Snowboarding

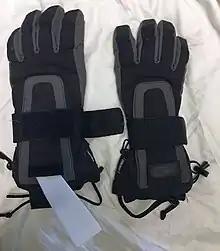
Gloves with an integrated plastic element, seen left partially pulled out, as a wrist guard. The element is pressed tightly to the wrist with a wide, all-around velcro-fastened strap, which can be seen in loose state on the left and tightened on the right glove. This stabilizes the wrist and thus avoids its damage when falling onto the hands.

The half-pipe is a semi-circular ditch dug into the mountain or purpose-built ramp made up of snow, with walls between 8 and . Competitors perform tricks while going from one side to the other and while in the air above the sides of the pipe.